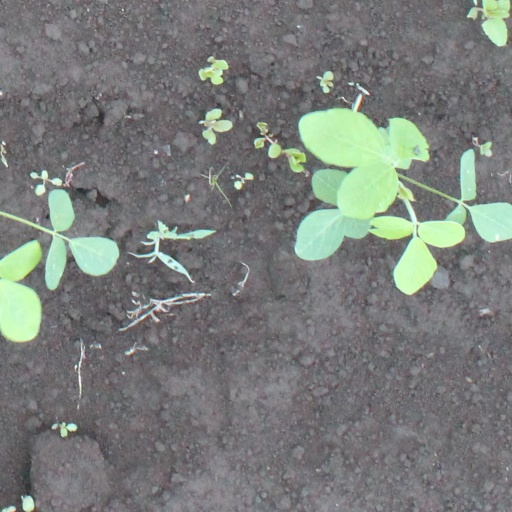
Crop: soybean